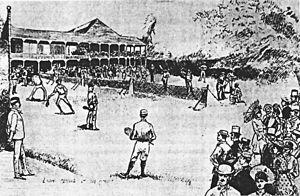
Le Championnat national de tennis des États-Unis 1881 est la toute première édition de ce qui deviendra par la suite l'US Open de tennis.